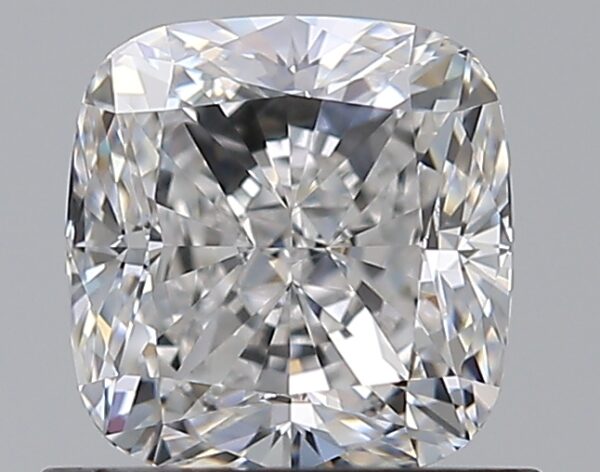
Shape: cushion
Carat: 0.91
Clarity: VVS2
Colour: F
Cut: EX
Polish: EX
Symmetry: EX
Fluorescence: N
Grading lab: GIA
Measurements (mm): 5.46 x 5.28 x 3.65